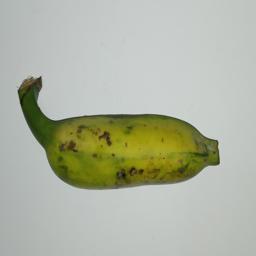
Ripeness: Green